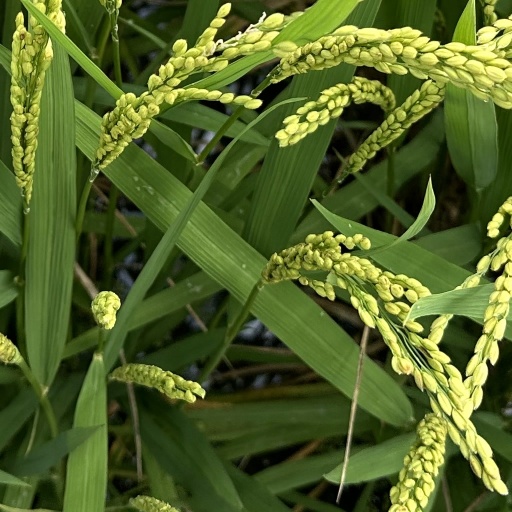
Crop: rice